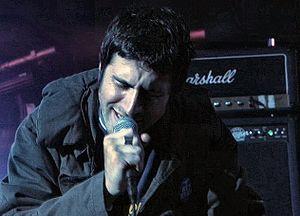
Gruff Rhys est un musicien gallois né le 18 juillet 1970 à Haverfordwest. Il est le chanteur du groupe Super Furry Animals. En 2008, il forme le groupe Neon Neon avec Bryan Hollon.